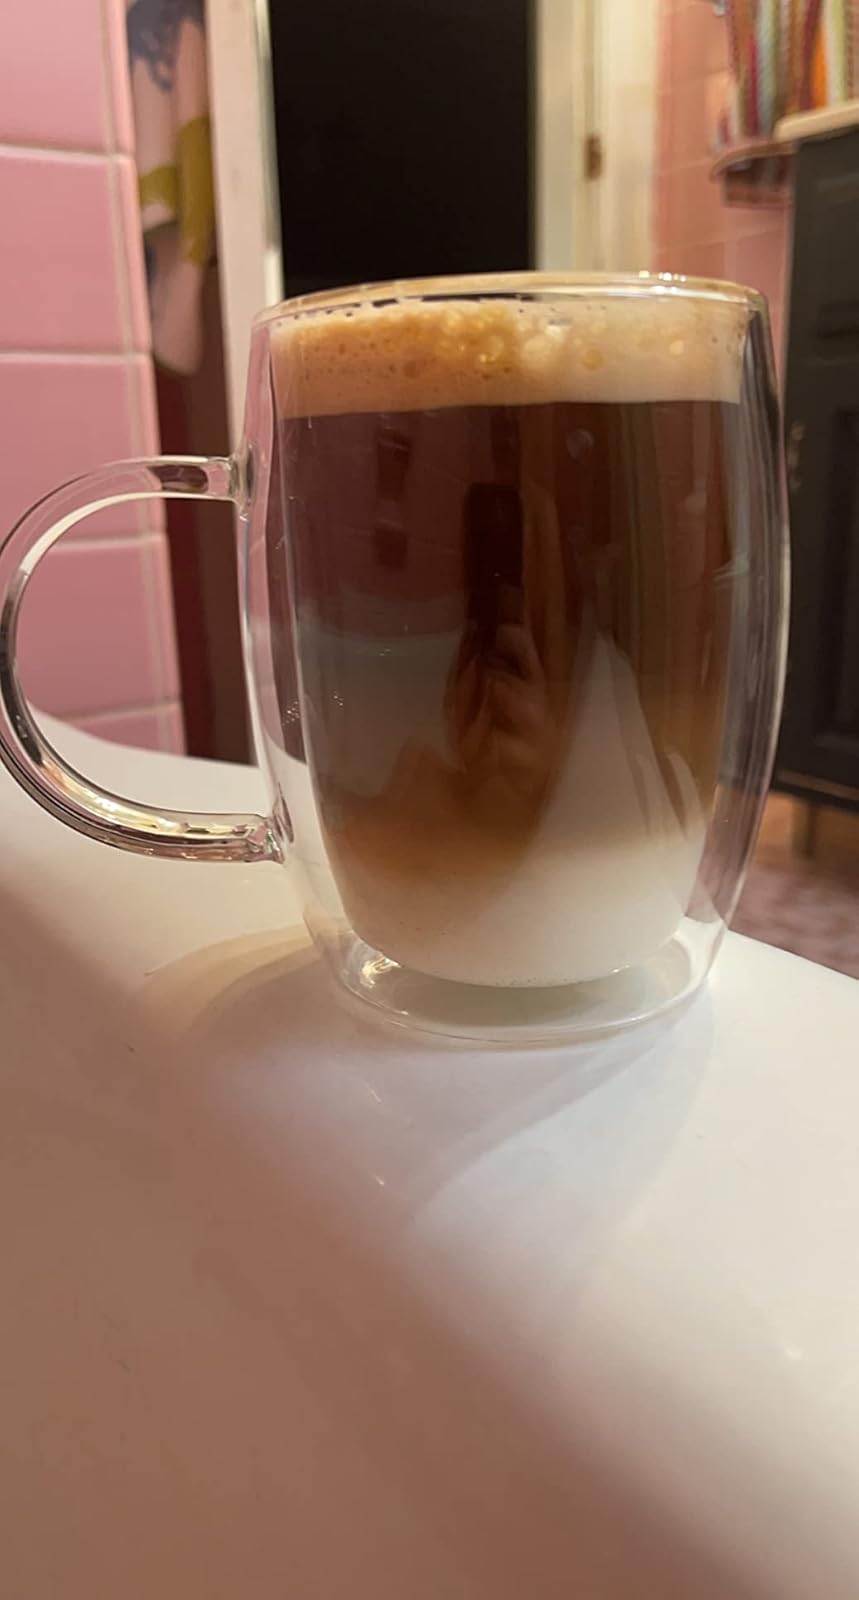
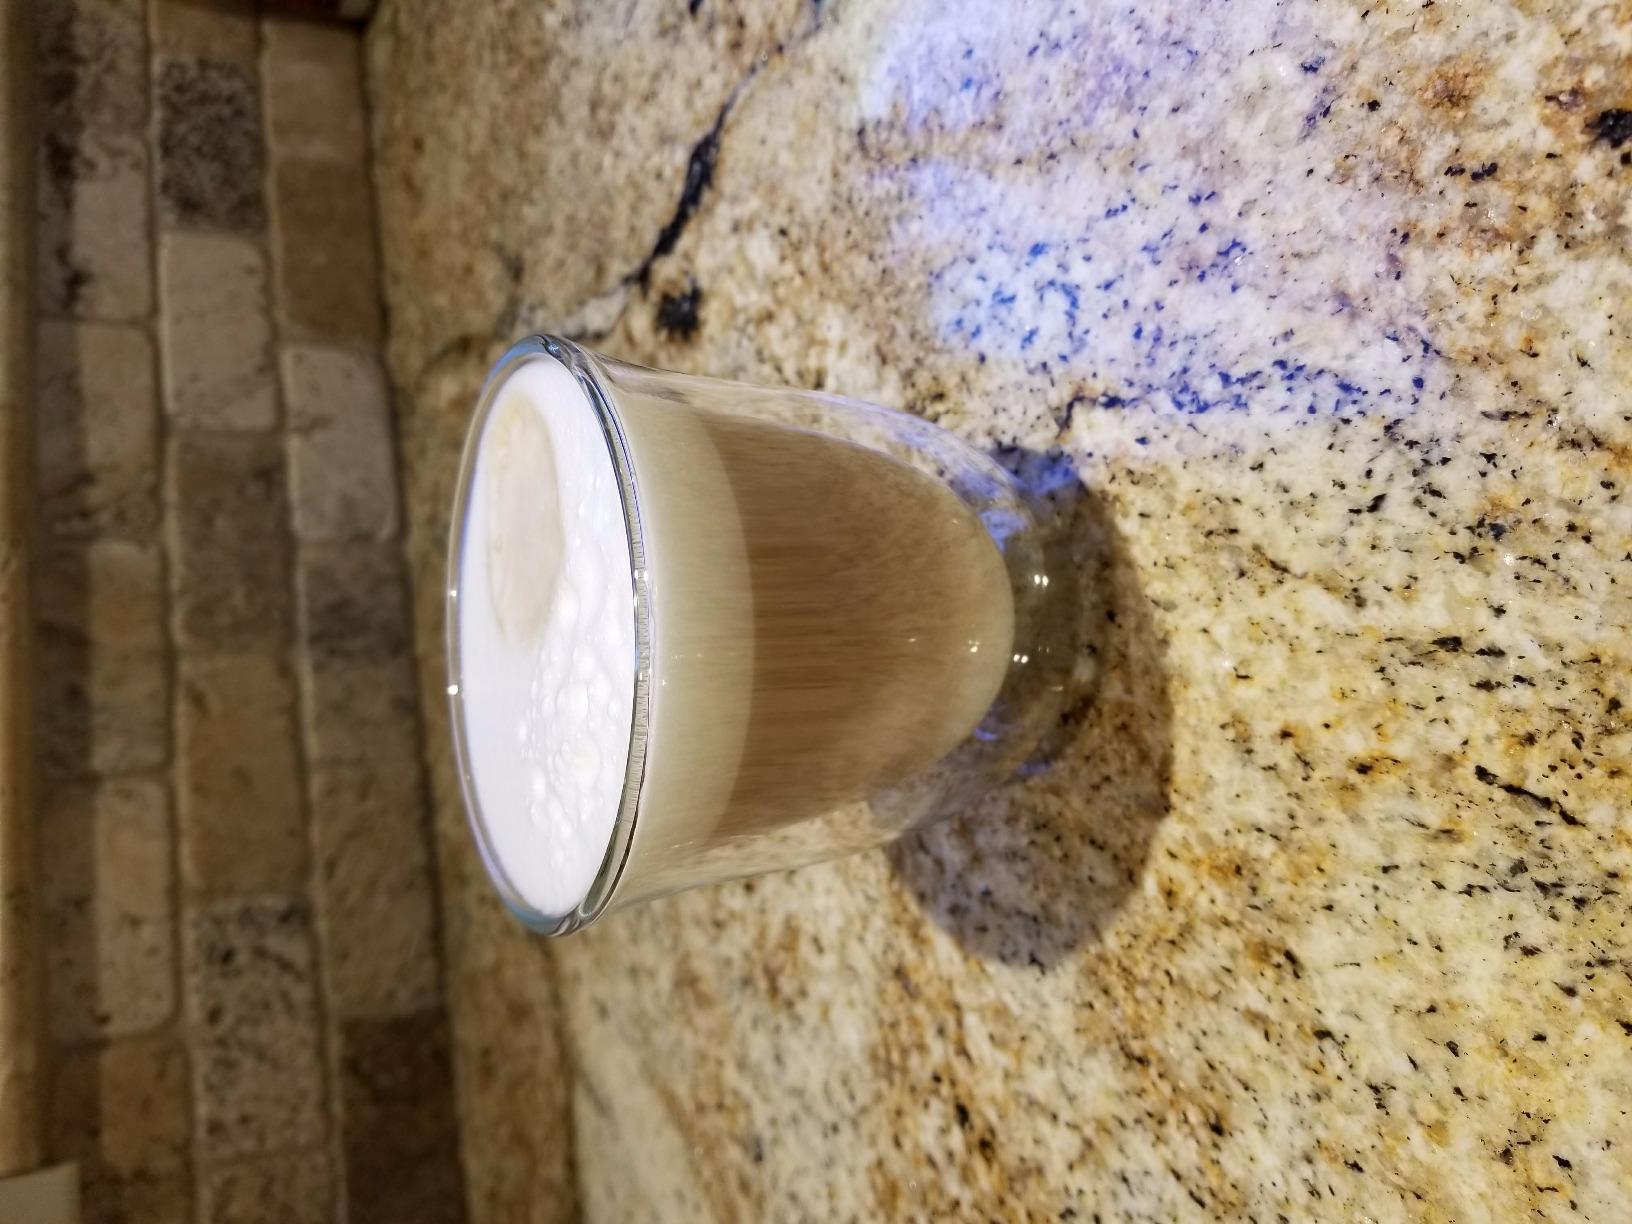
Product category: items_mug
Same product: no